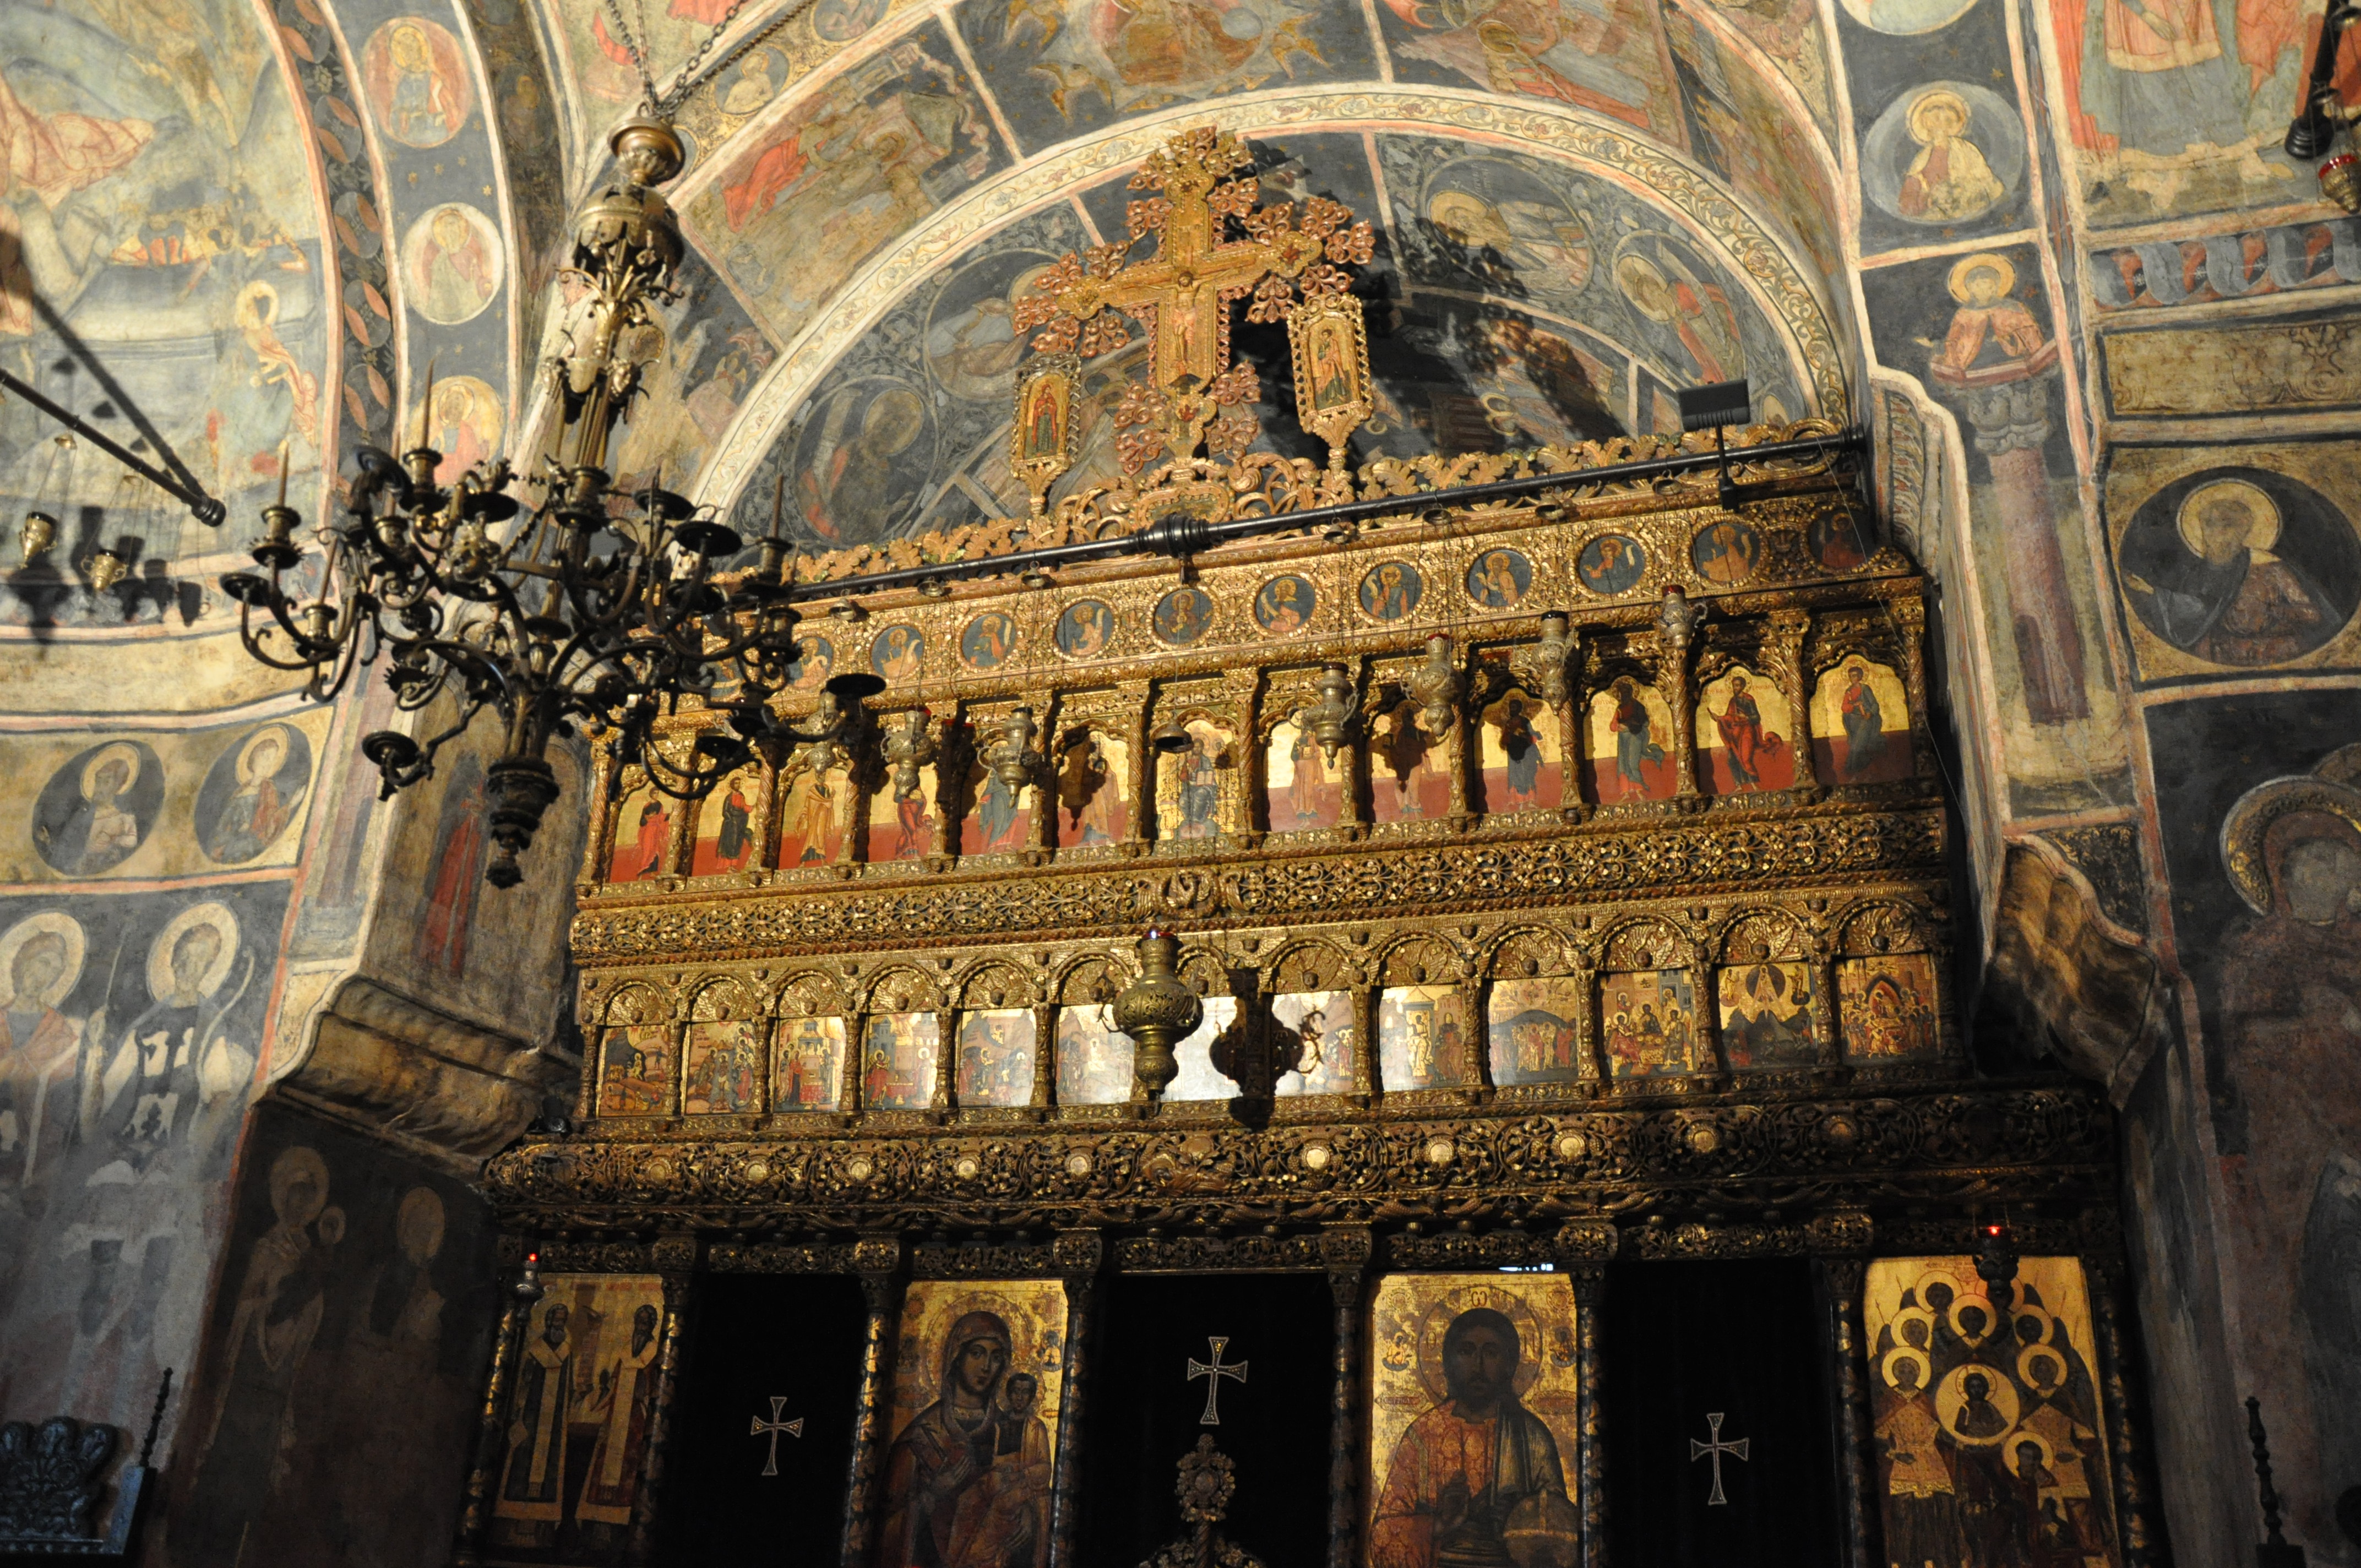
architecture, photography, building, palace, monument, photo, europe, religion, church, cathedral, christian, place of worship, baptistery, photos, religious, free, cool image, de, monastery, churches, synagogue, fotografie, christianity, romana, orthodox, eastern, basilica, middle ages, romania, bucharest, convent, bor, biserica, arhitectura, orthodoxy, romanian, ortodoxa, patrimoniu, ortodox, manastirea, manastire, ortodoxia, ortodoxie, cretinism, cretin, ecclesiastical, bisericeasc, cladire, edificiu, bucuresti, centrulvechi, lipscani, lmibiiaa19464, stavro, stavropoleos, brancovenesc, 1724, gothic architecture, ancient history, byzantine architecture